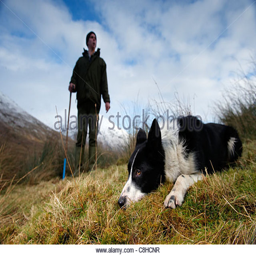
a black and white dog lies in the grass near his young owner